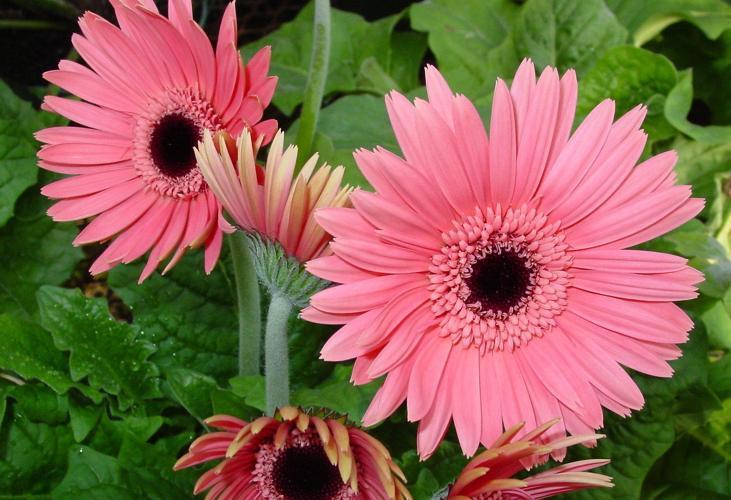
Label: barbeton daisy